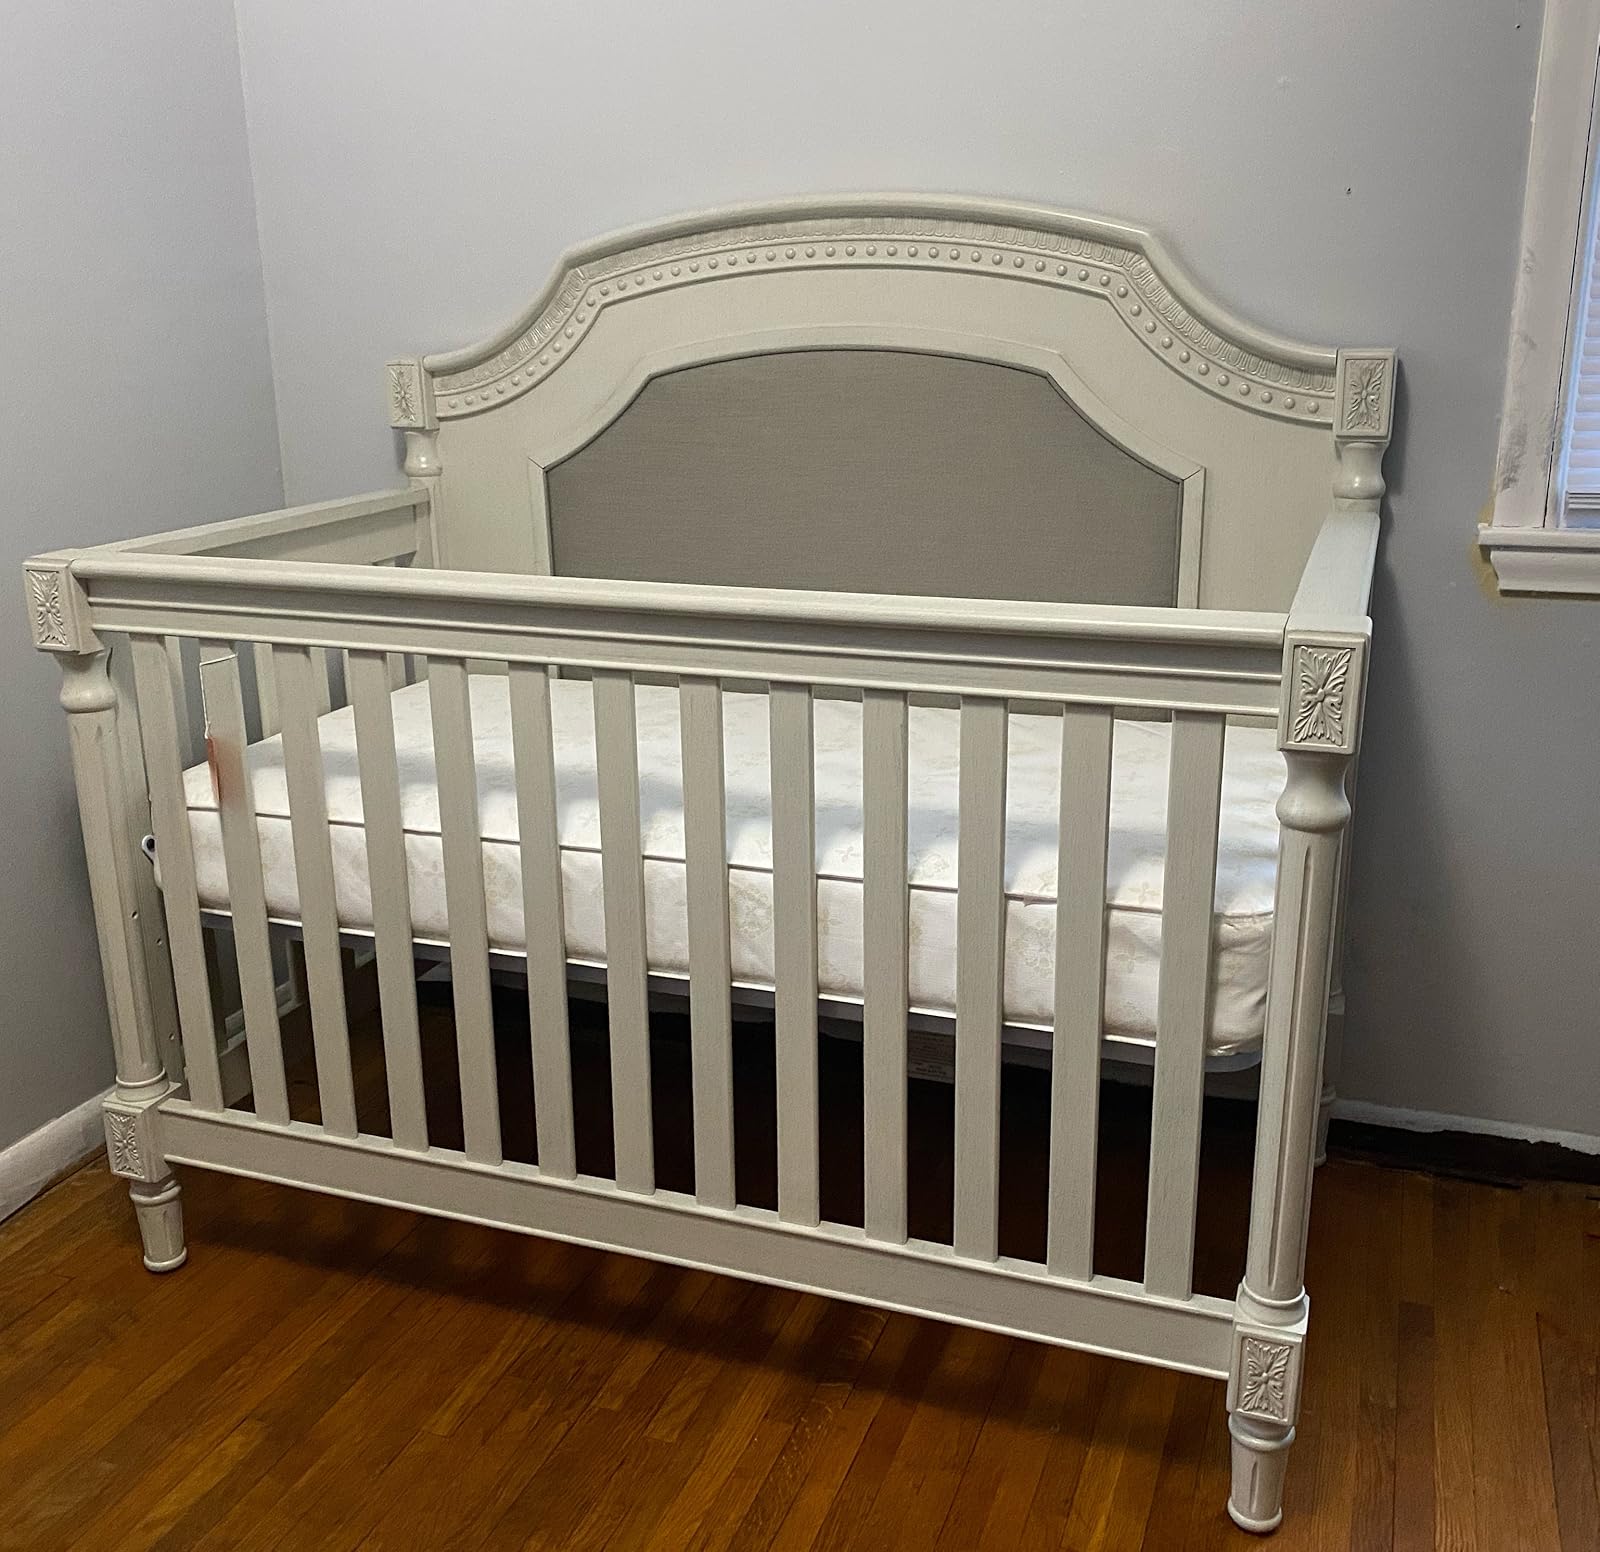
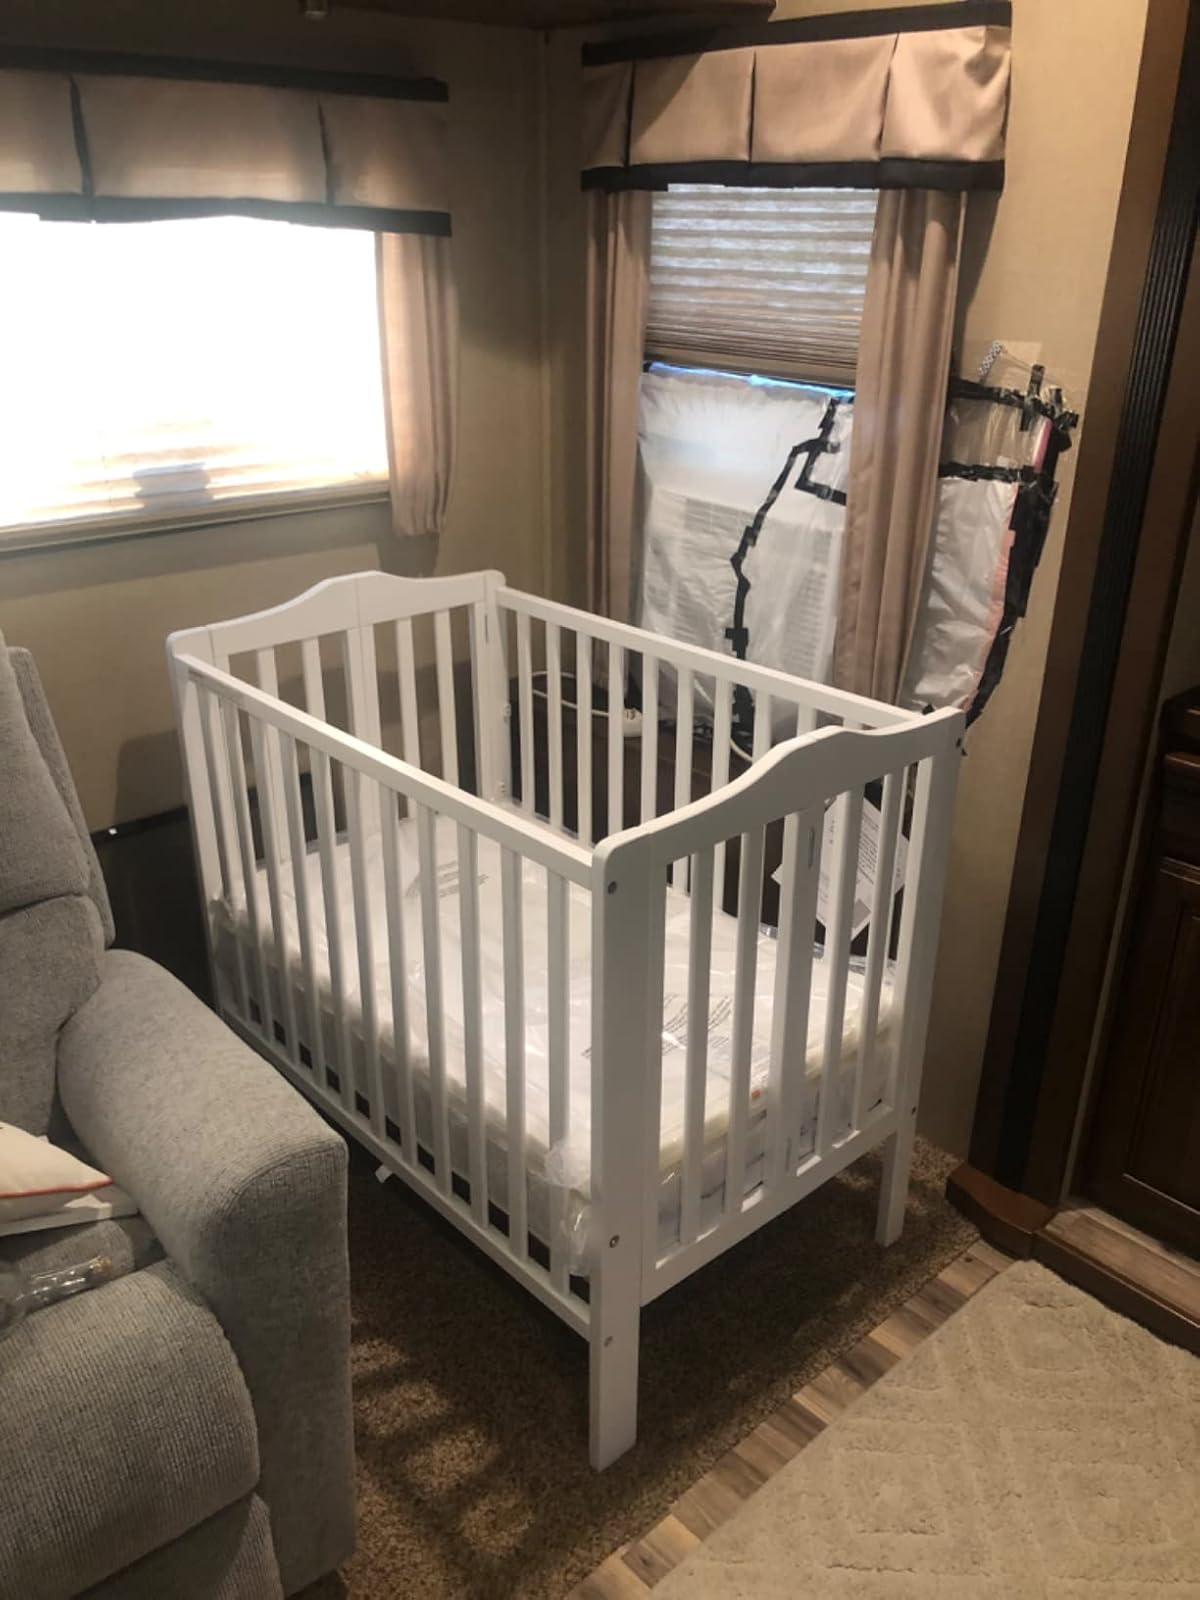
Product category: products_crib
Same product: no